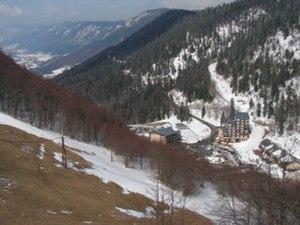
Le col de Rousset est un col routier à 1 249 mètres d'altitude situé dans le massif du Vercors, sur le département de la Drôme. Il accueille aussi bien des cyclistes et motards l'été que des skieurs l'hiver.